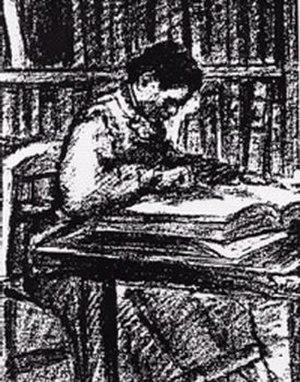
Charlotte E. Ray est la première avocate noire américaine aux États-Unis. Ray est diplômée de la faculté de droit de l’Université Howard en 1872. Elle est également la première femme admise au barreau du district de Columbia et la première femme à exercer sa profession devant la Cour suprême du district de Columbia. Son admission est utilisée comme un précédent par les femmes d'autres États qui souhaitent aussi être admises au barreau.